Eurocopter EC130

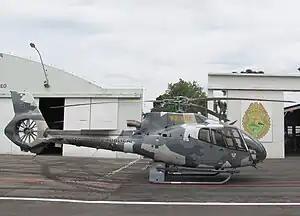
Helibrás EC130 B4, 2011

The EC130 reportedly has the largest cabin of any single engine helicopter in its class, with reportedly 54 per cent greater unobstructed space and 143 per cent more baggage space than the competing Bell 407. On the EC130, there are three prime seating configurations; a standard layout with a single pilot and six passengers, a similar arrangement with the two central seats facing aft, and a high density layout with three front passengers seats in line with the pilot. The EC130 was the first rotorcraft to become available with the business executive-orientated "Stylence" cabin configuration. The EC130 T2 is equipped with active anti-vibration control systems adapted from the Eurocopter EC225 Super Puma, these comprise five accelerometers and four linear actuators to produce smooth flight conditions and improved comfort for passengers on board. The EC130 can also be quickly configured between passenger and freight configurations.